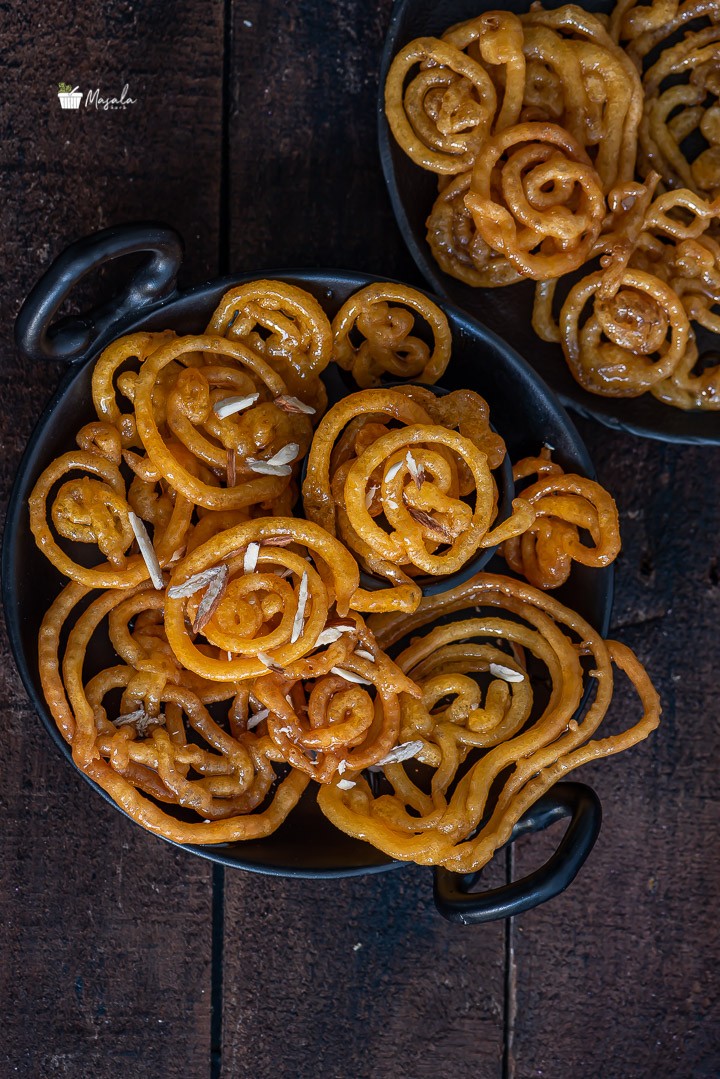
Dish: jalebi